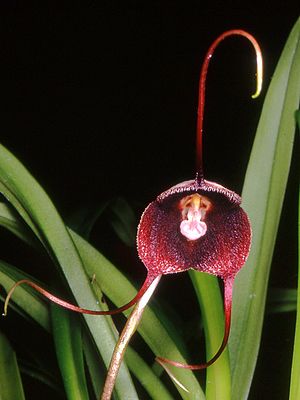
Dracula (plante) / Galleri
Dracula er en slægt af orkidéer. Dracula indgår i familien orkidéer.